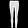
Label: Trouser